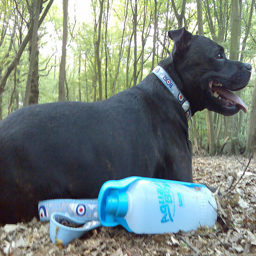
A black dog lying on the ground next to a water bottle.
A large dog with a leash and collar lies on the ground next to a water bottle.
A dog is panting in the woods next to a water bottle.
A black dog pants next to a blue water bottle.
Adult dog taking a break on bed of leaves near wooded area.